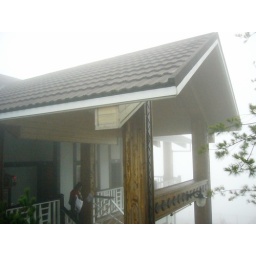
Seemed like we were walking through a cloud.Taken on a mountain in Taiwan